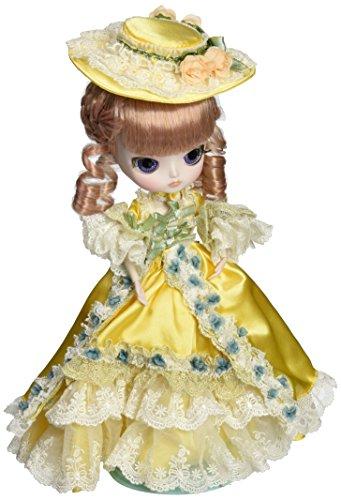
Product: Pullip Dal Charlotte 10"
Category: Toys & Games | Dolls & Accessories | Dolls
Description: Over sized head.
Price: $75.95
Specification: ProductDimensions:3x4x11inches|ItemWeight:1.46pounds|ShippingWeight:1.46pounds(Viewshippingratesandpolicies)|DomesticShipping:ItemcanbeshippedwithinU.S.|InternationalShipping:ThisitemcanbeshippedtoselectcountriesoutsideoftheU.S.LearnMore|ASIN:B001DXKGRA|Itemmodelnumber:F-329|Manufacturerrecommendedage:14yearsandup